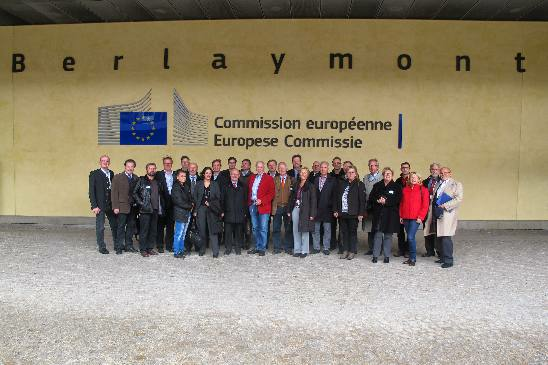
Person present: Yes